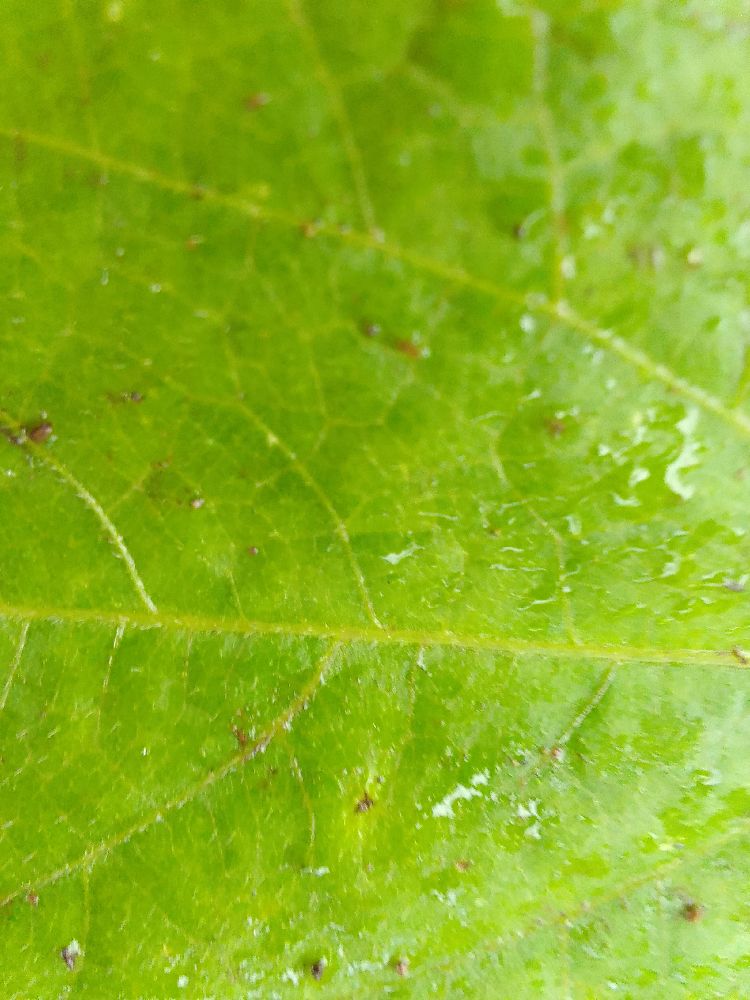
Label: healthy